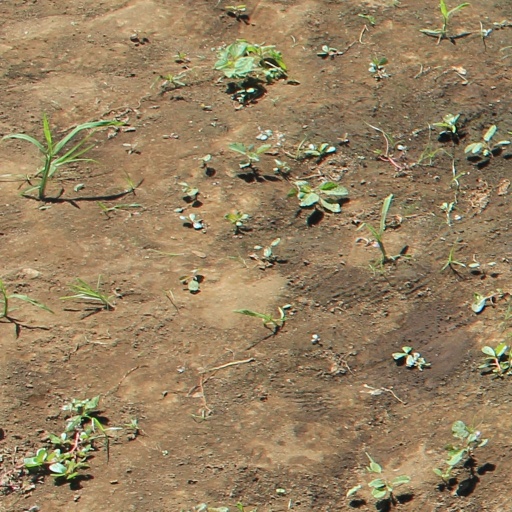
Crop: soybean